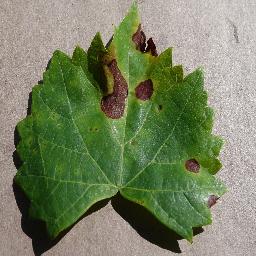
Label: Grape___Black_rot